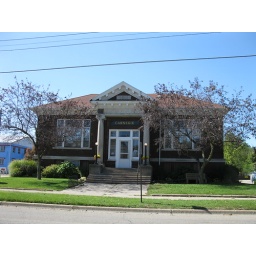
Sign above door says Carnegie. Bronson Michigan 2009. Branch County Michigan. (also see Quincy library story)